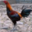
Label: bird